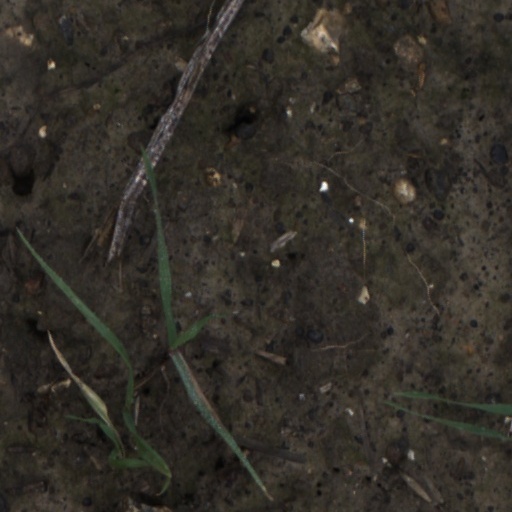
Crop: wheat